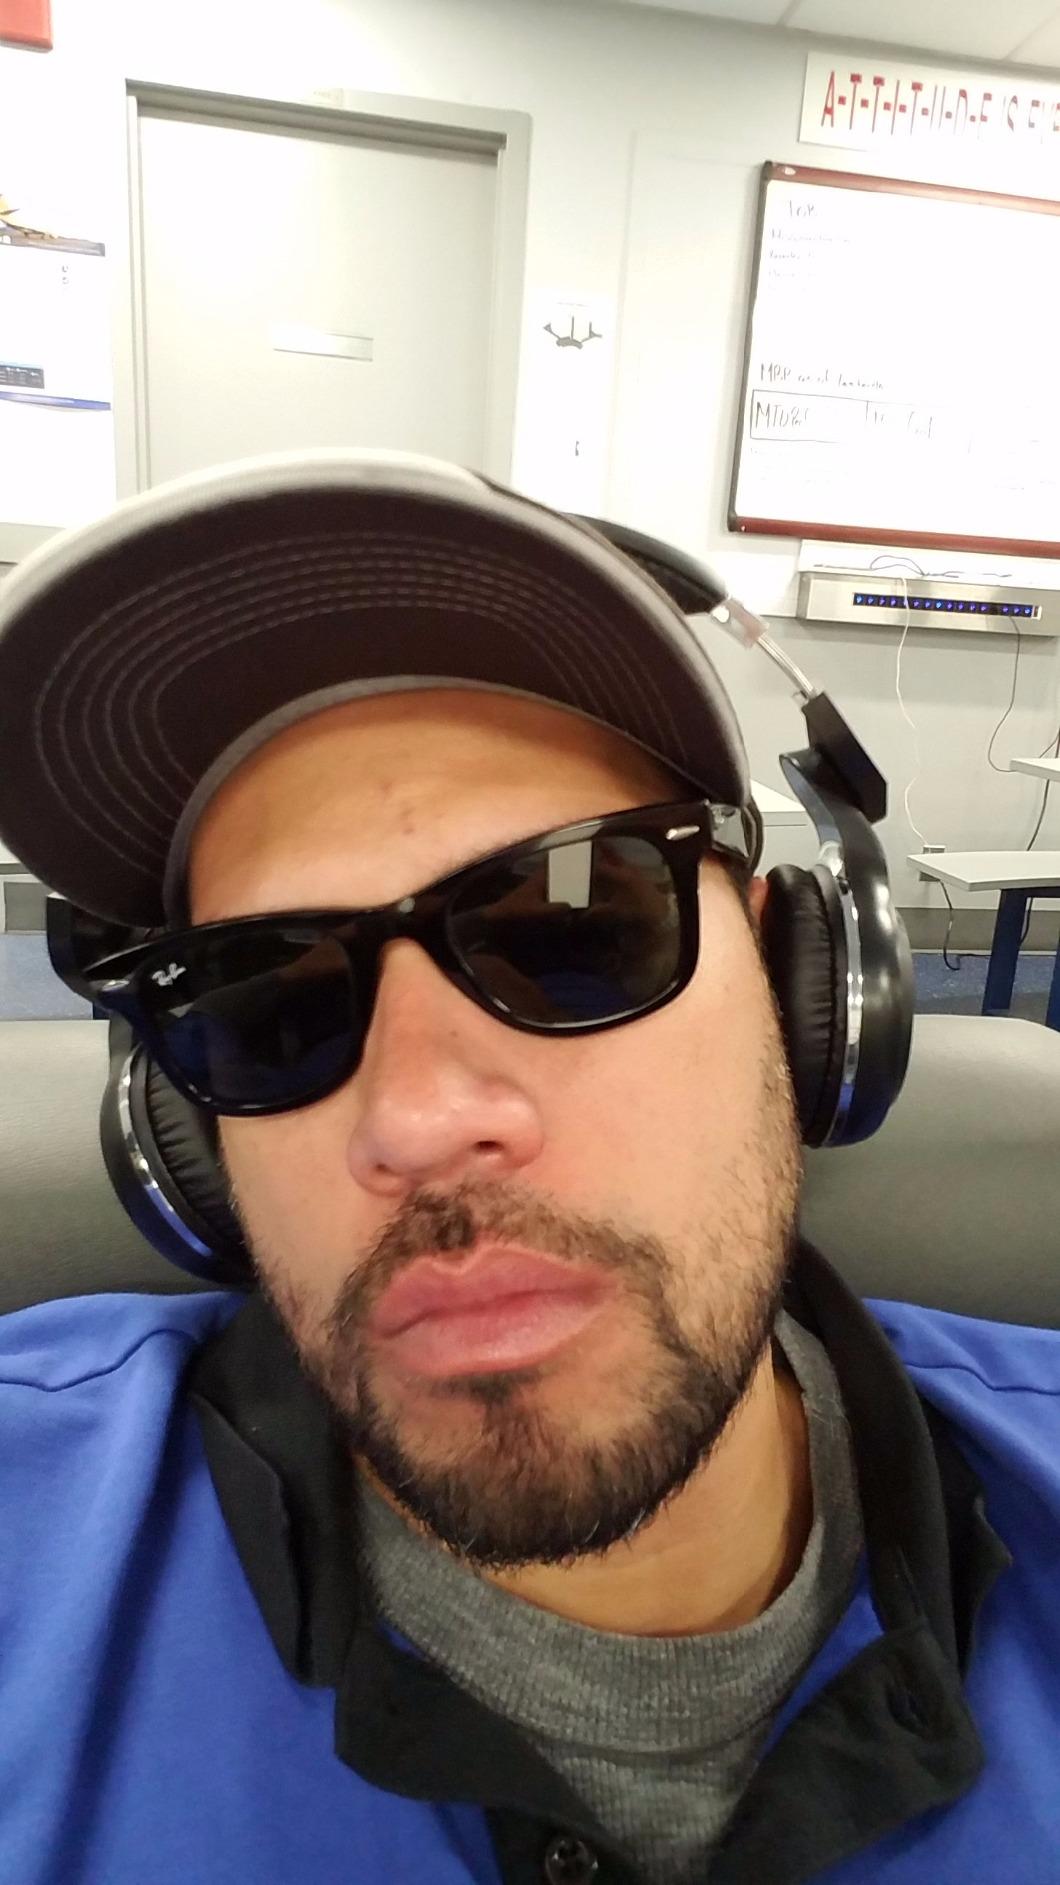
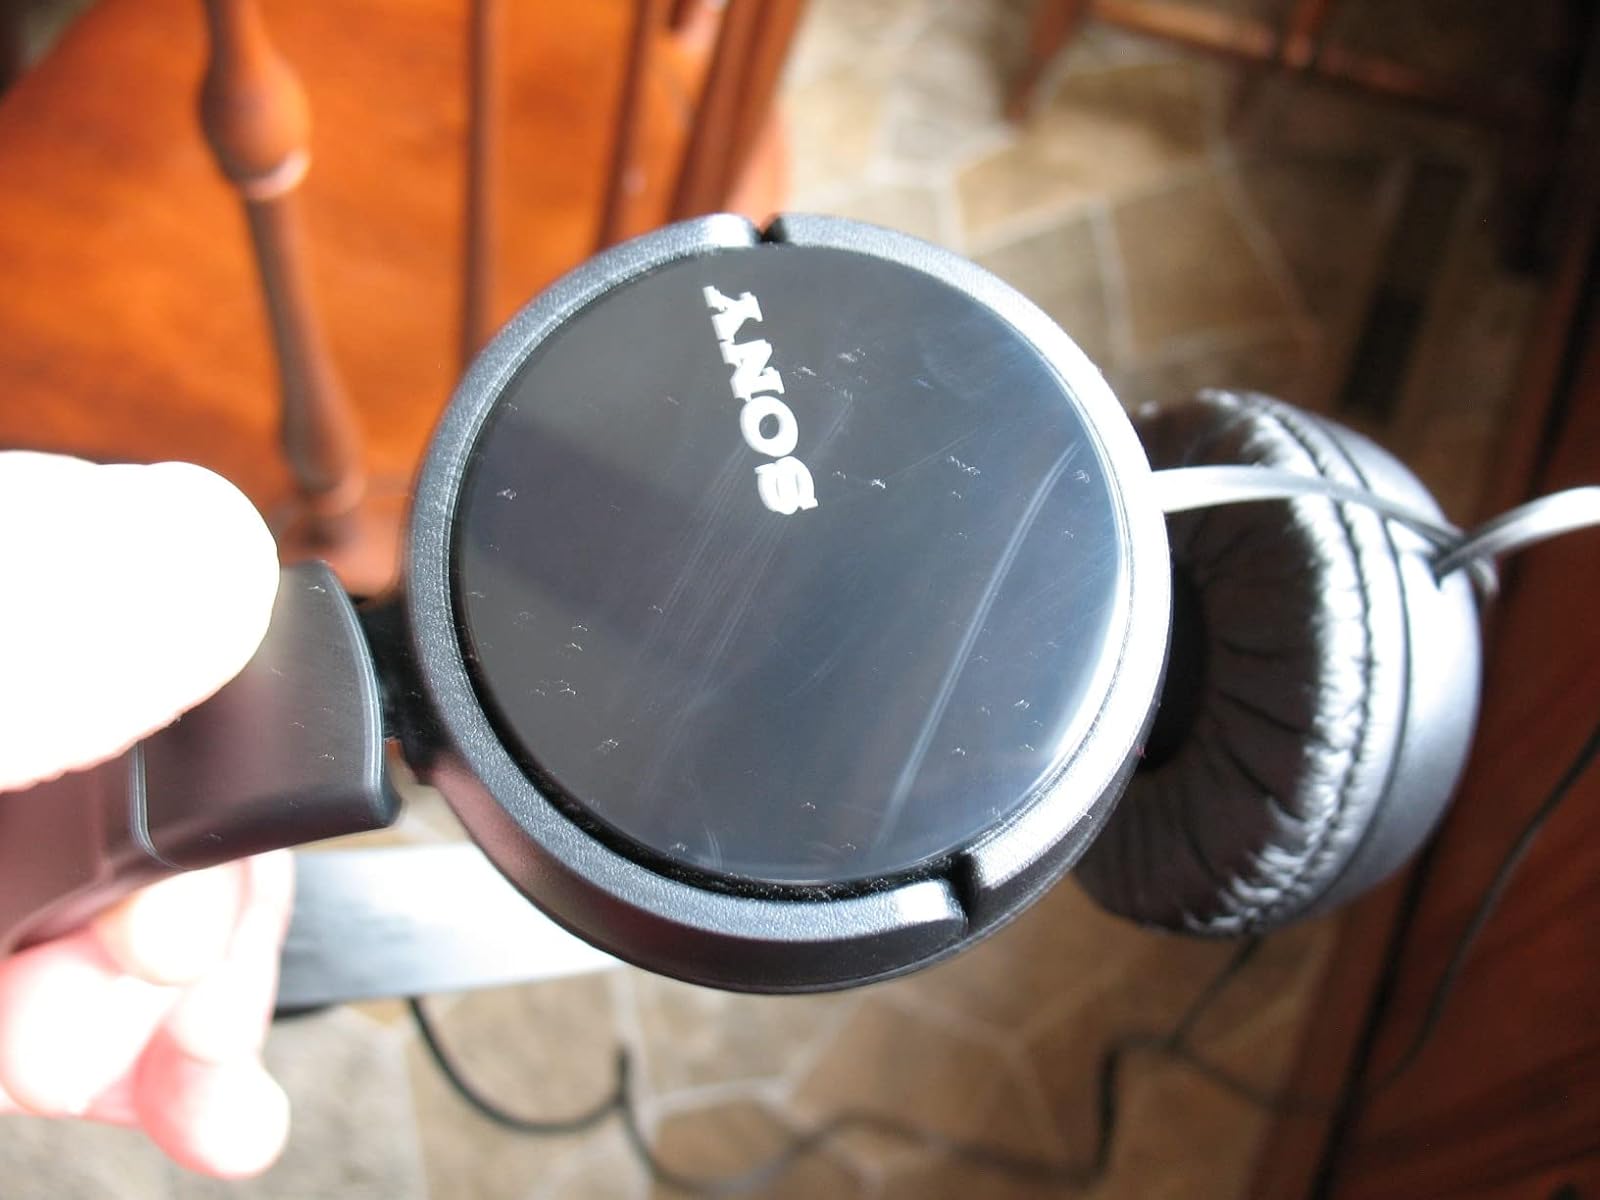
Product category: headphones
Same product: no